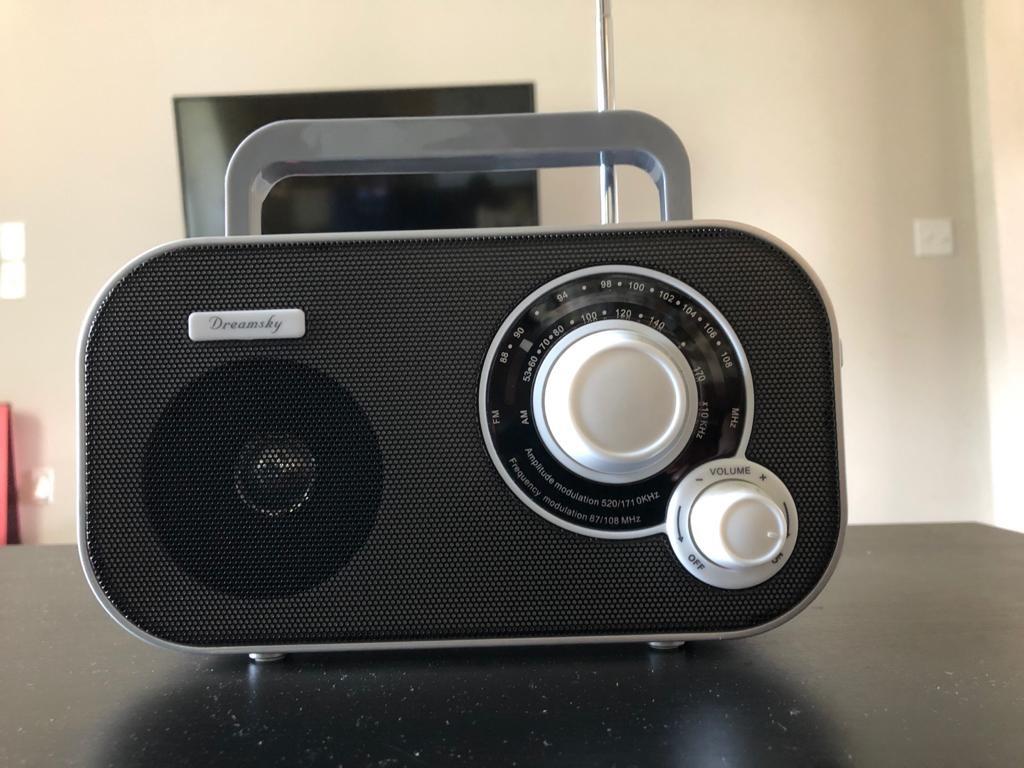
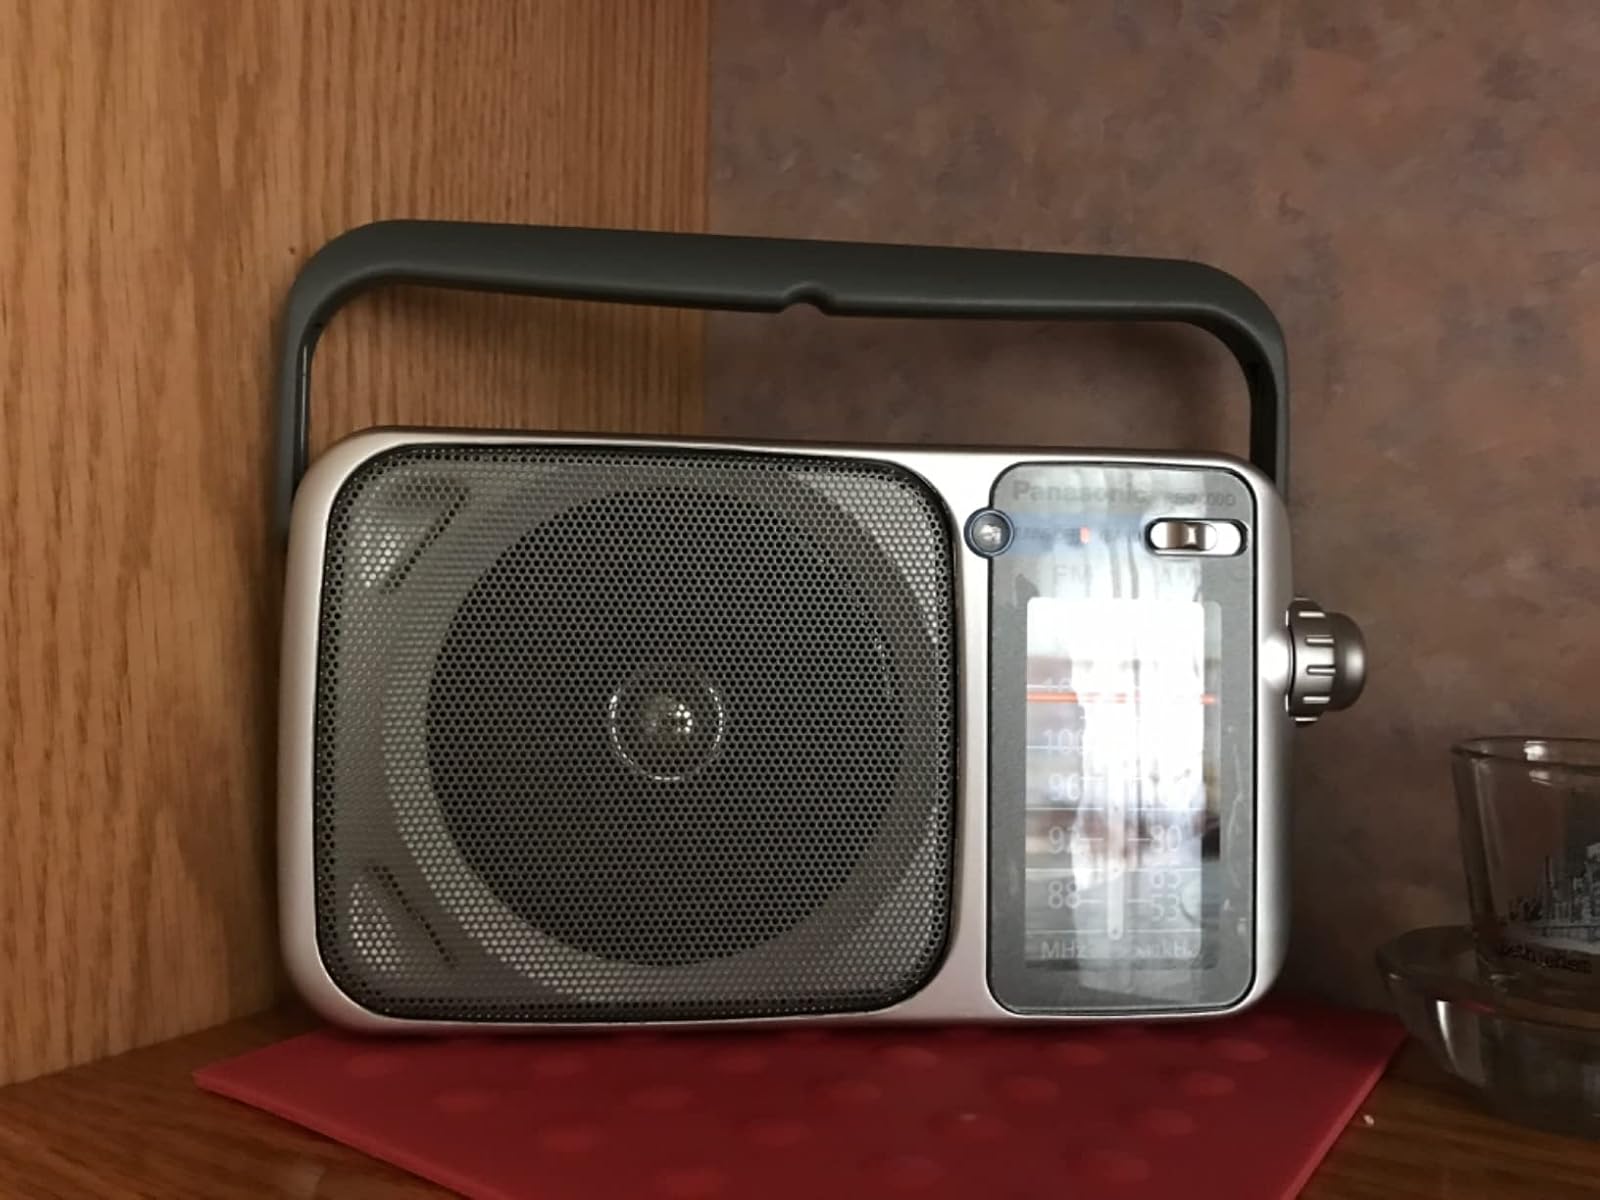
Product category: radio
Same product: no